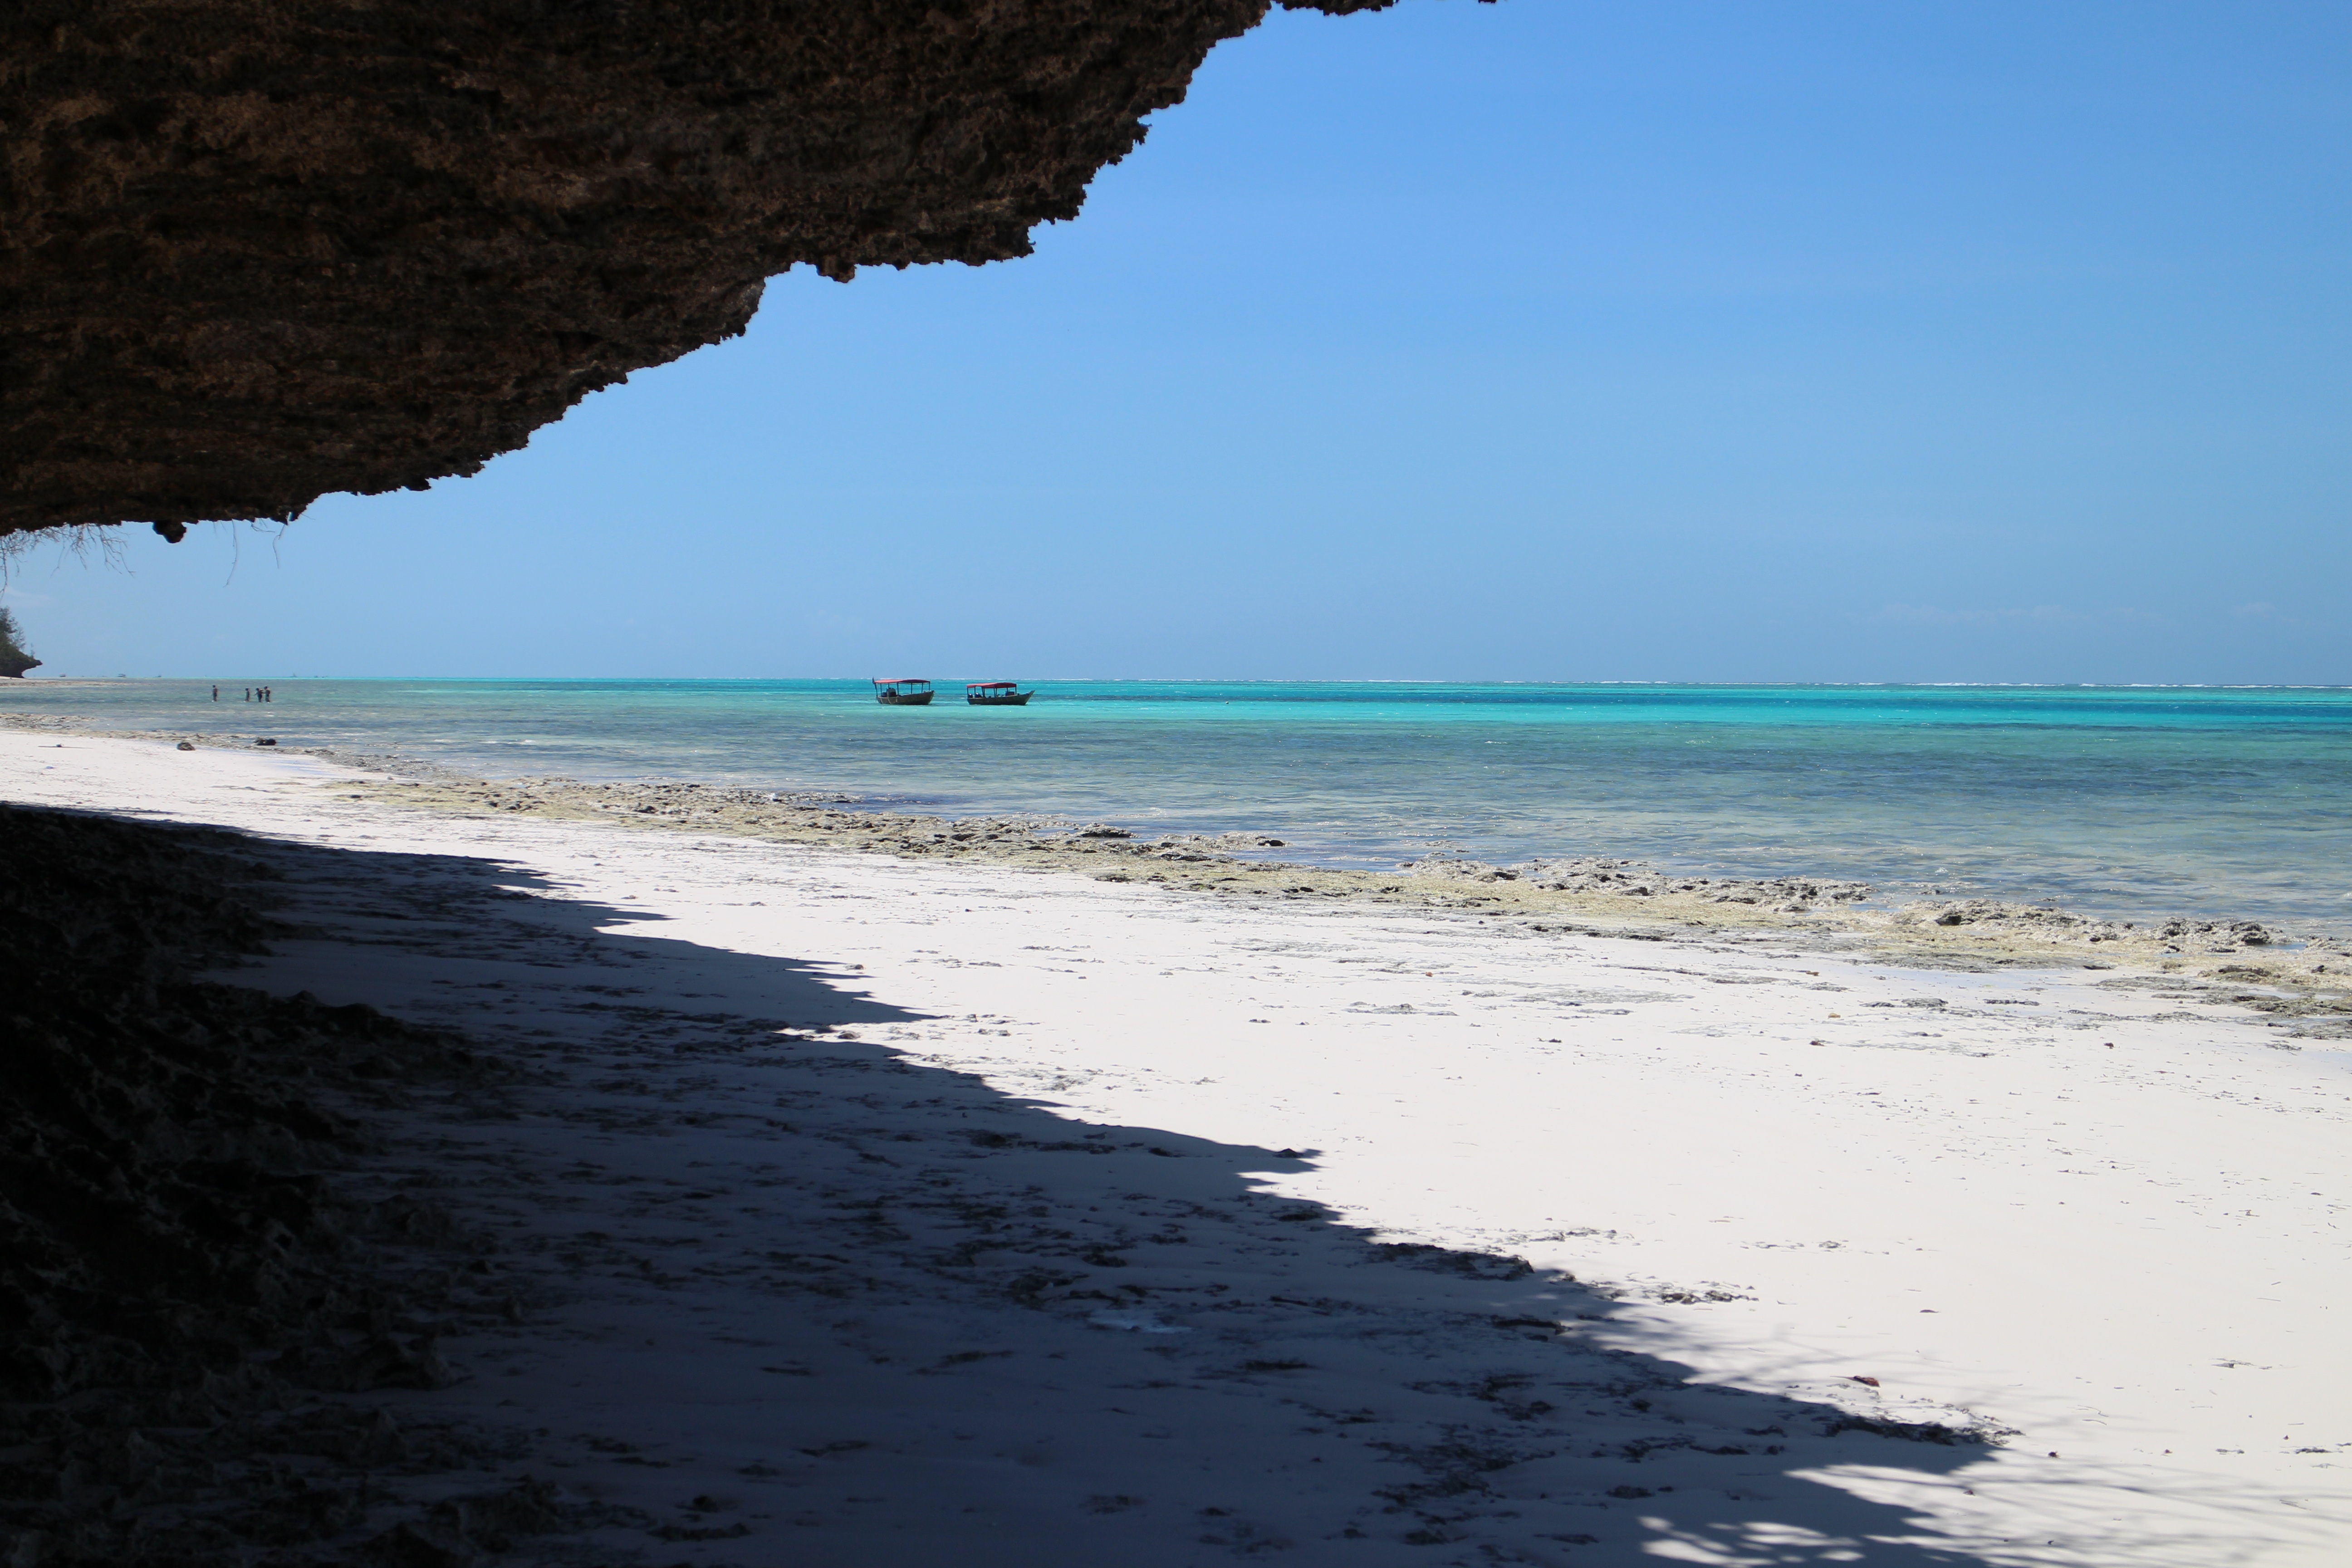
beach, sea, coast, sand, ocean, horizon, sun, shore, wave, ship, summer, vacation, cliff, clear, boot, paradise, africa, shadow, holiday, bay, island, sandbar, terrain, material, body of water, turquoise, tanzania, zanzibar, caribbean, cape, sand beach, south sea, long tail boat, wind wave